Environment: real
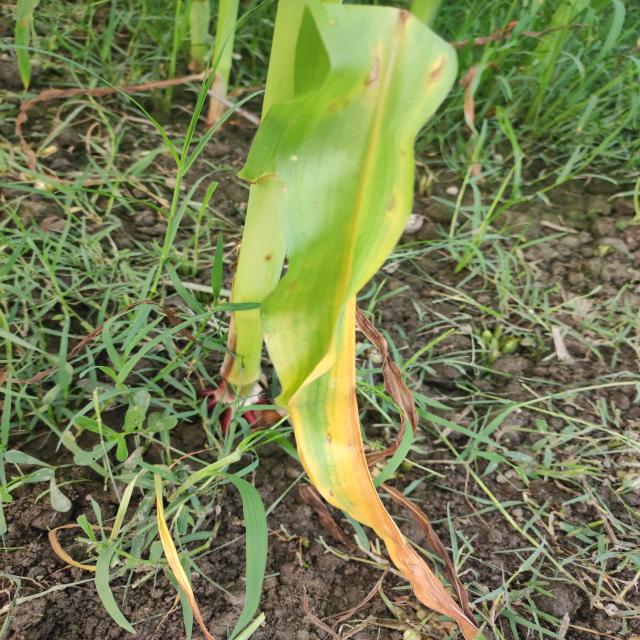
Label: nitrogen_deficiency